Weimao

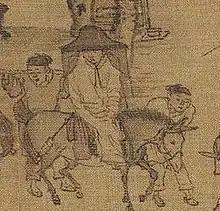

The Song dynasty gaitou (蓋頭), also known as mianyi (面衣; veils or "facial clothes"), follows the style of the Tang dynasty weimao; the gaitou was worn by women when riding donkeys and horses or when they would walk on the streets. The gaitou was a veil hat where a whole piece of purple gauze would hang from the hat from the front to the back sides with 4 ribbons of different colours hanging down the shoulders.